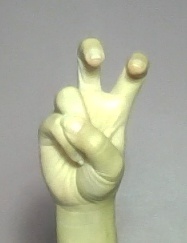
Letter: toot